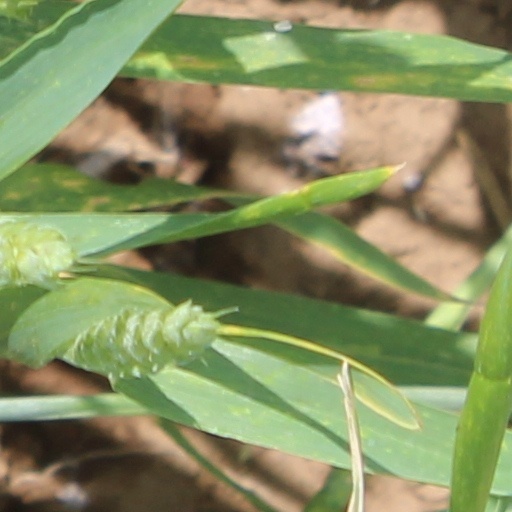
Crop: wheat